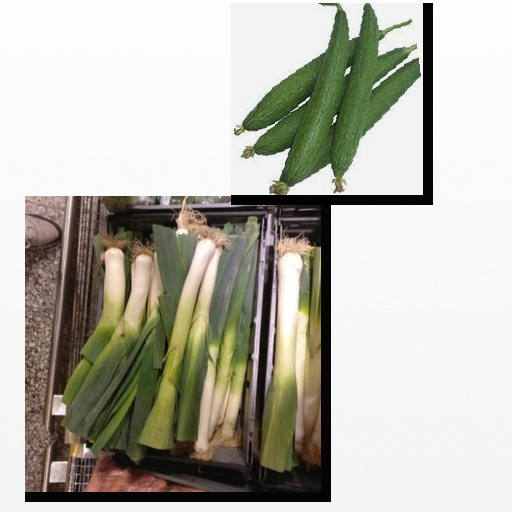
Food items: leek, sponge_gourd